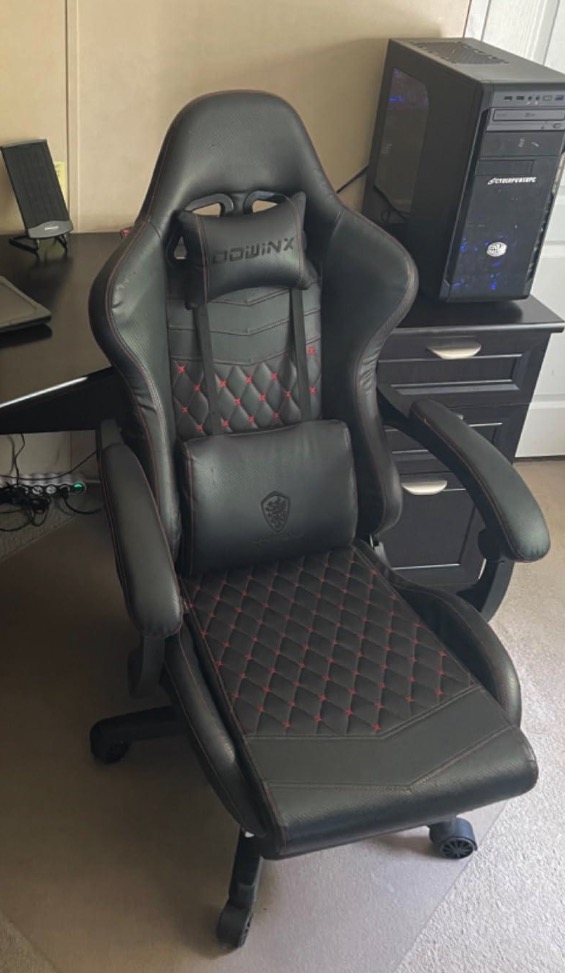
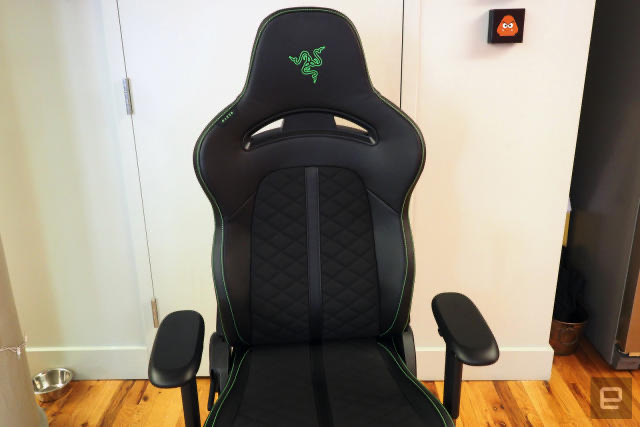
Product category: items_chair
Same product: no